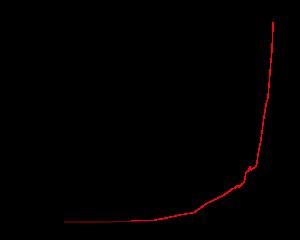
L'Église catholique en Islande est une Église particulière de l'Église catholique située en Islande.